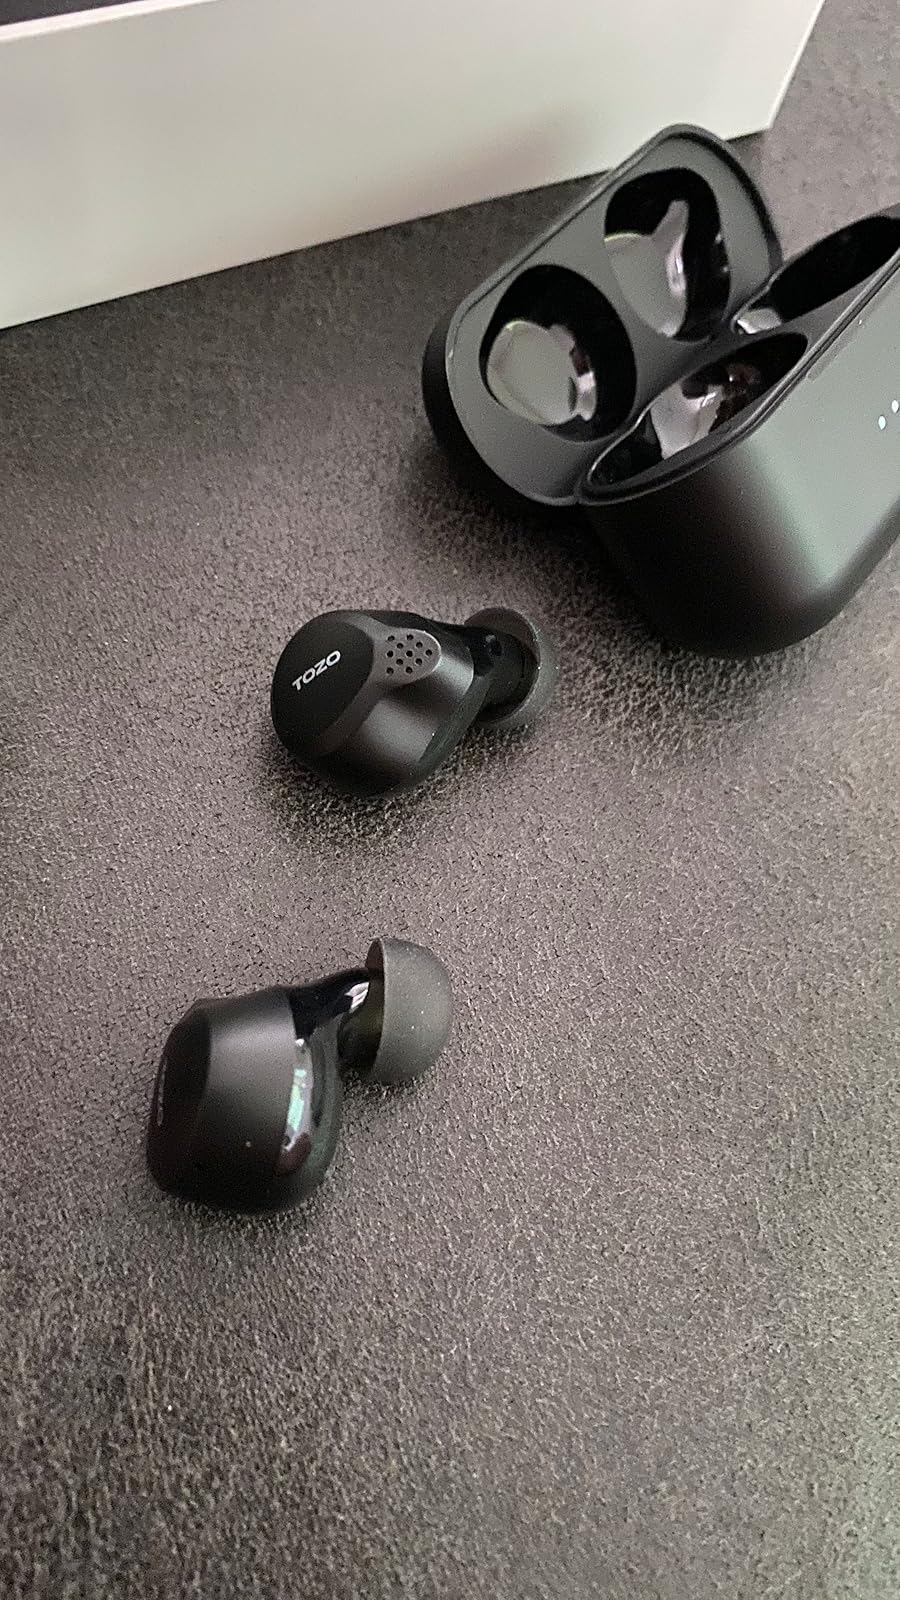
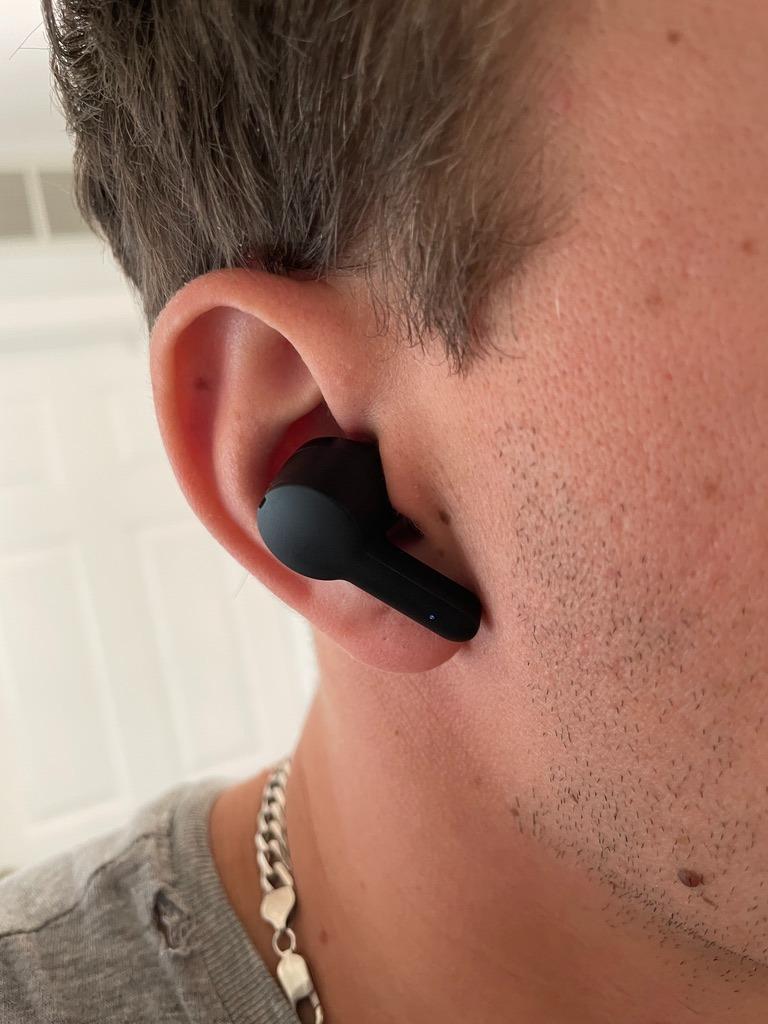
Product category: earbuds
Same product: no